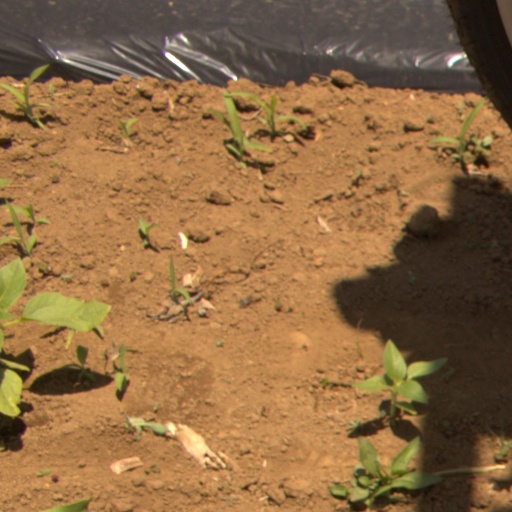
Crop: Jerusalem artichoke